Hackney Wick

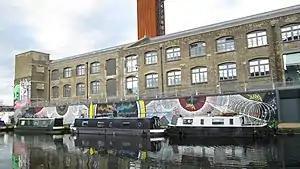
River Lee Navigation, off White Post Lane.

In post-industrial times, Hackney Wick has seen many changes to its topography. Very little remains of the inter-war street pattern between the Hertford Union Canal and Eastway (the western part was then known as Gainsborough Road) or the masses of small terraced houses. Many of the street names have permanently vanished due to later redevelopment. Part of the Wick was redeveloped in the 1960s to create the Greater London Council's Trowbridge Estate, which consisted of single-storey modern housing at the foot of seven 21-storey tower blocks. The estate's housing conditions deteriorated quickly and despite an attempt to regenerate the tower blocks, much of the housing in the estate was replaced between 1985 and 1996. The artist Rachel Whiteread made screenprints of photographs of the former Trowbridge estate which are in the Tate Collection as part of her series "Demolished".